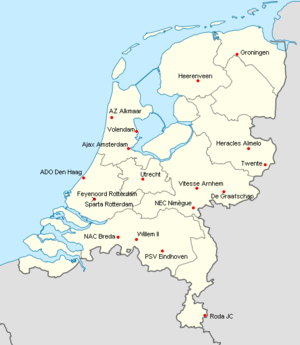
Liste des clubs participants à l'Eurodivisie 2008-09
La saison 2008-2009 de Eredivisie est la cinquante-troisième édition de la première division hollandaise.